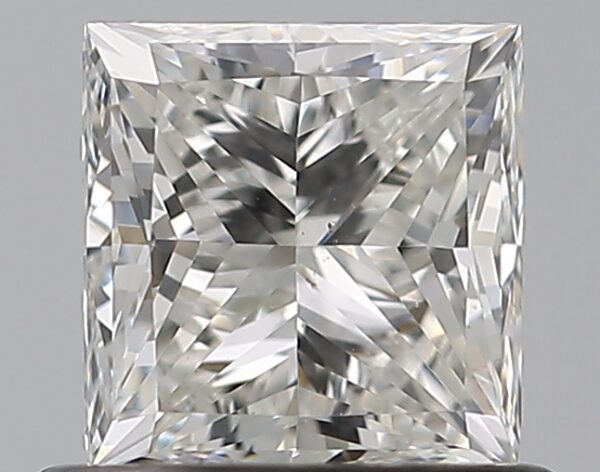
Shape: princess
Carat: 0.72
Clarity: VS2
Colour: G
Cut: VG
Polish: EX
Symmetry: VG
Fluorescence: N
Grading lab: GIA
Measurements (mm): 4.74 x 4.66 x 3.47